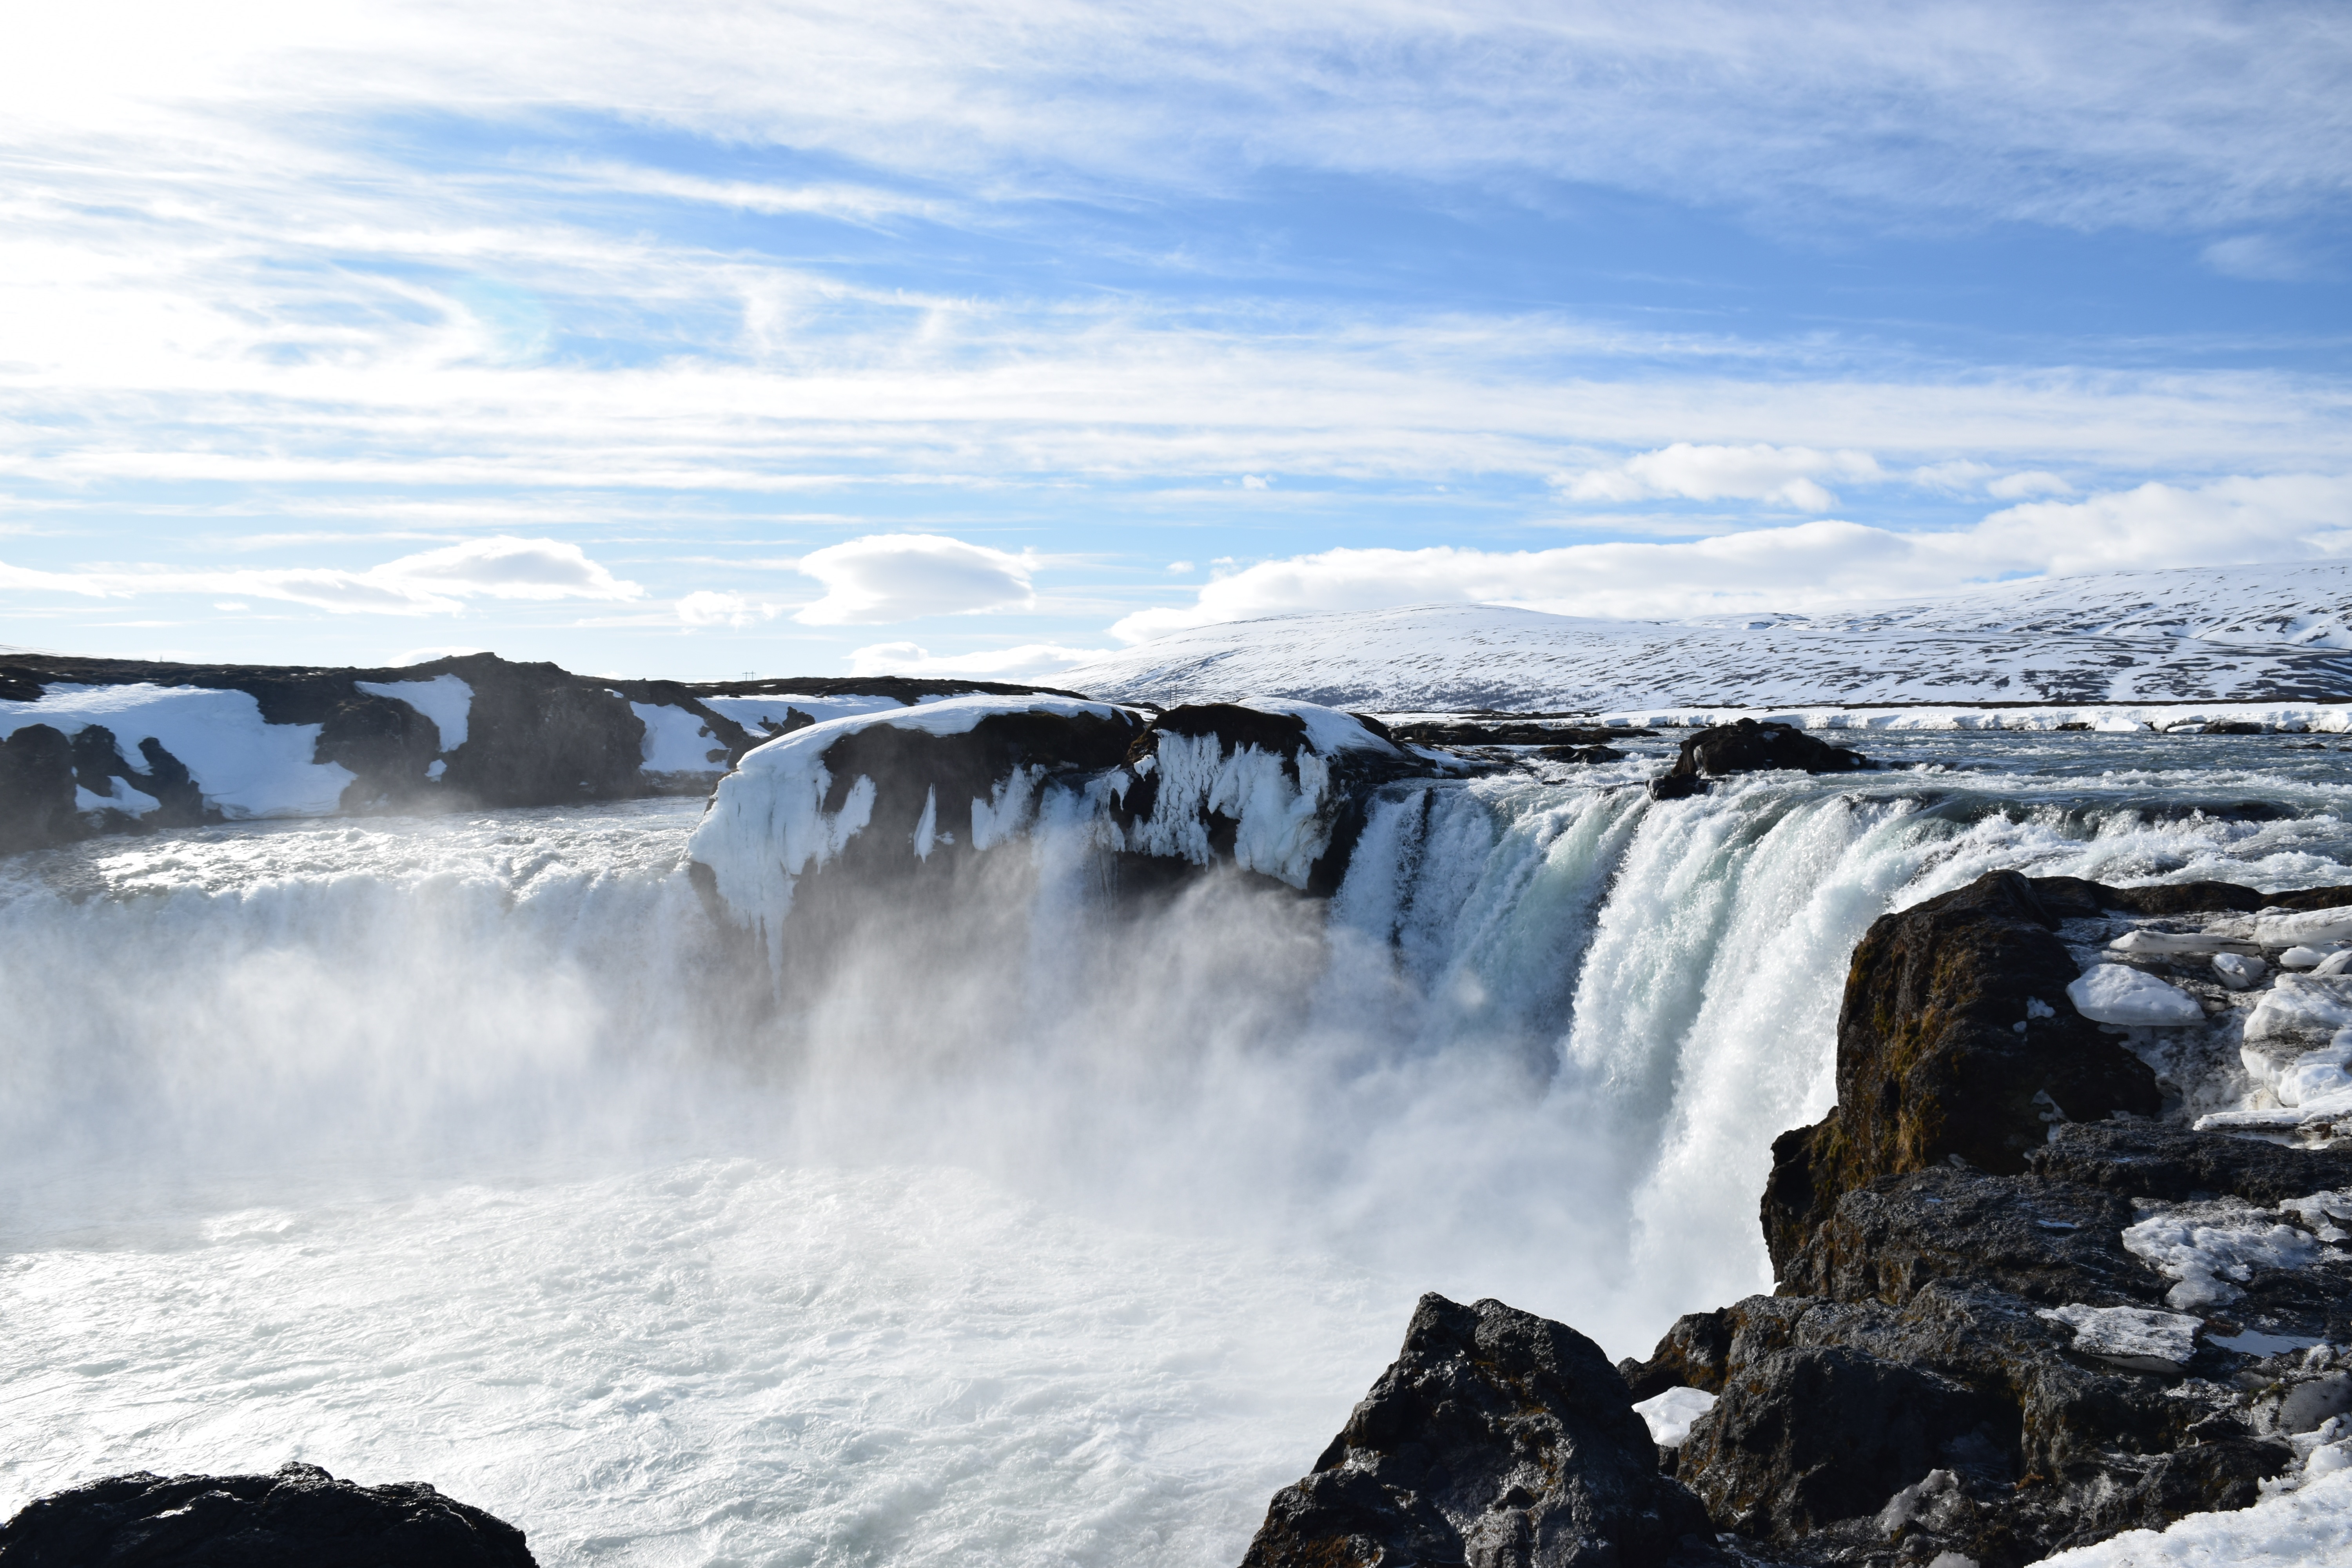
landscape, sea, coast, water, ocean, waterfall, mountain, snow, winter, wave, ice, glacier, rapid, iceland, arctic, season, body of water, inspiring, beautiful, water feature, arctic ocean, glacial landform, geological phenomenon, wind wave